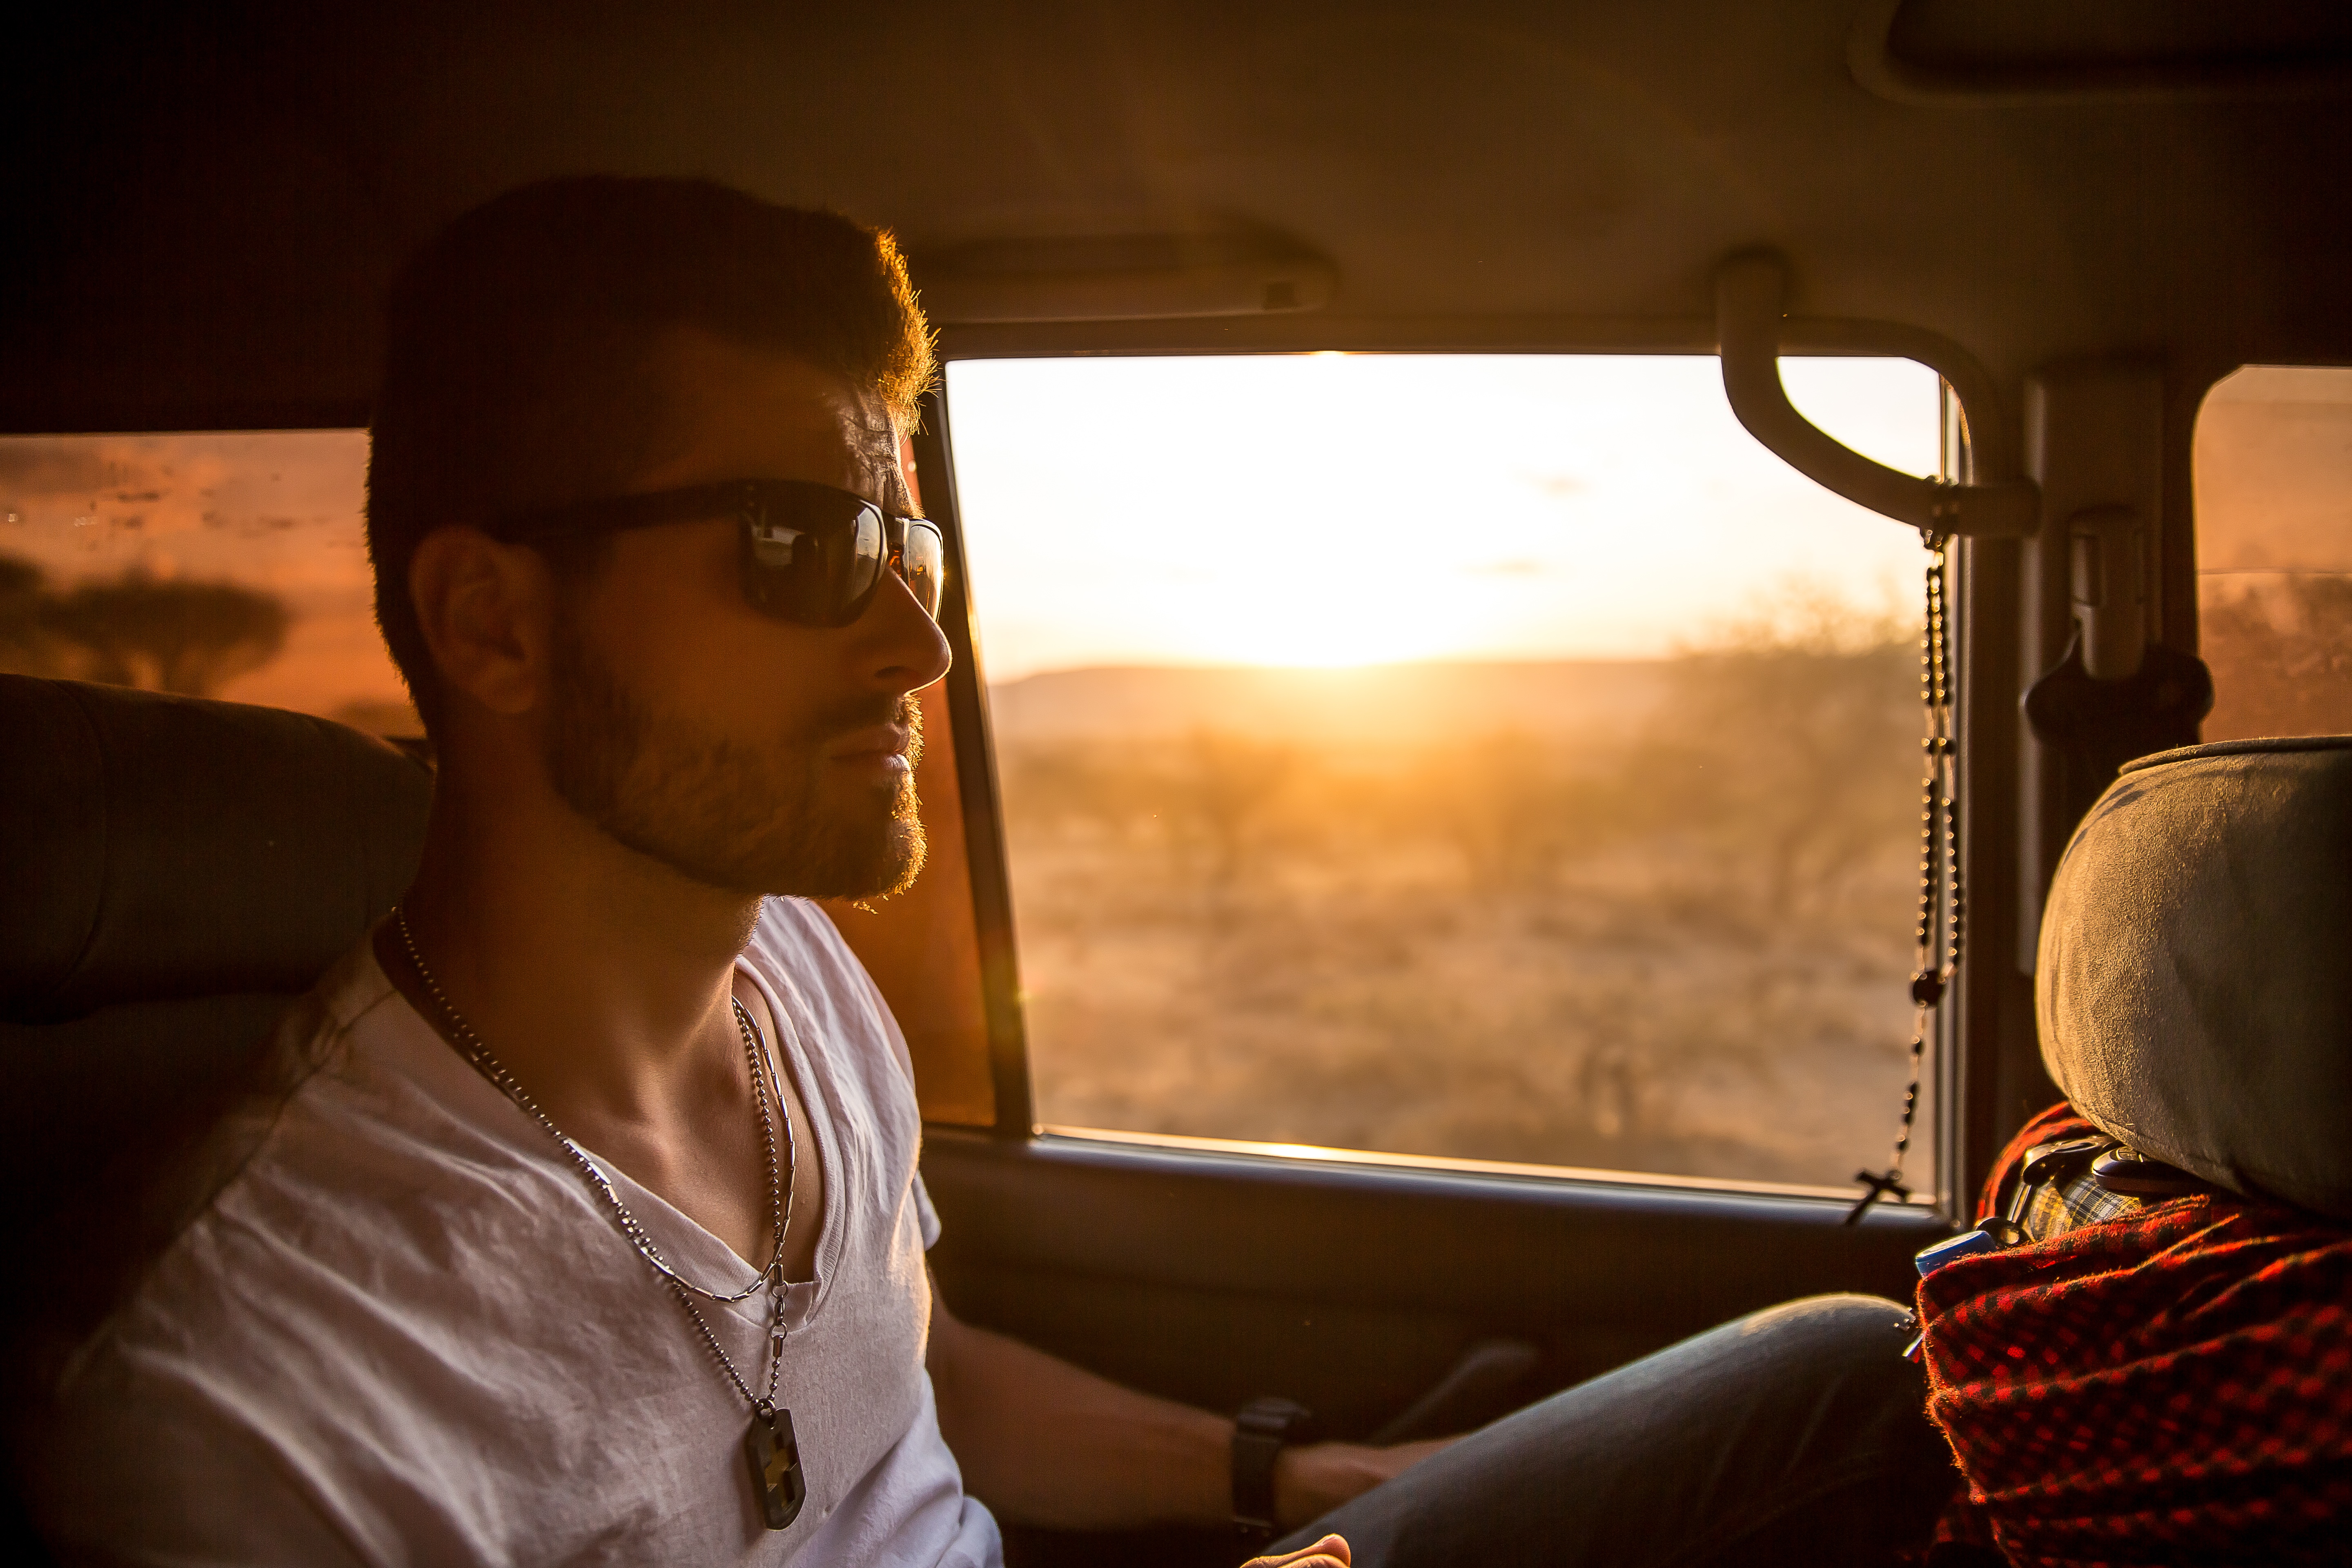
man, person, sunset, van, driving, film, portrait, glasses, photograph, image, sun glasses, inside car